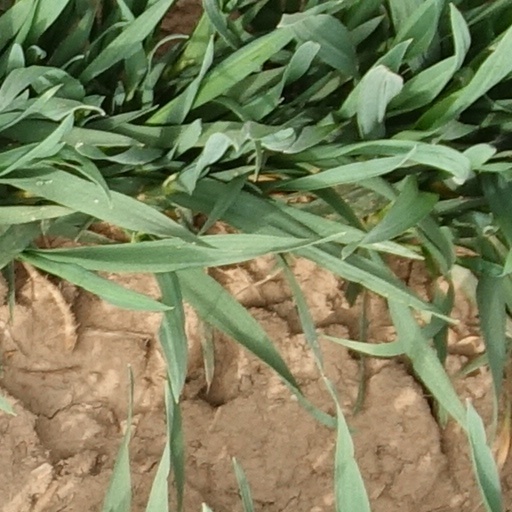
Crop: wheat